Dipsalut

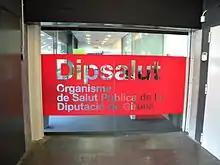
Entrance of the new headquarters of Dipsalut in the University of Girona

Dipsalut considers health protection as a series of actions involving management, monitoring and control aimed at preserving public health against physical, chemical, biological, food and environmental agents present in the surroundings and inhabited places. These actions are detailed in Dipsalut's catalogue of services and are designed to reduce the risks present in the region and to control and protect the environment in which people live.